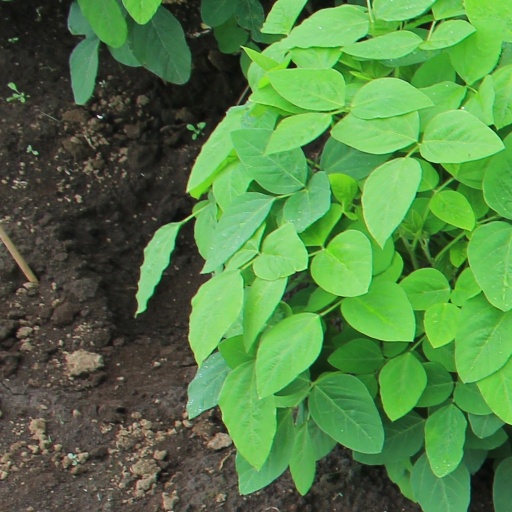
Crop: soybean